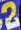
Number: 2